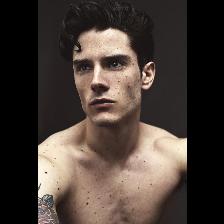
Label: Human